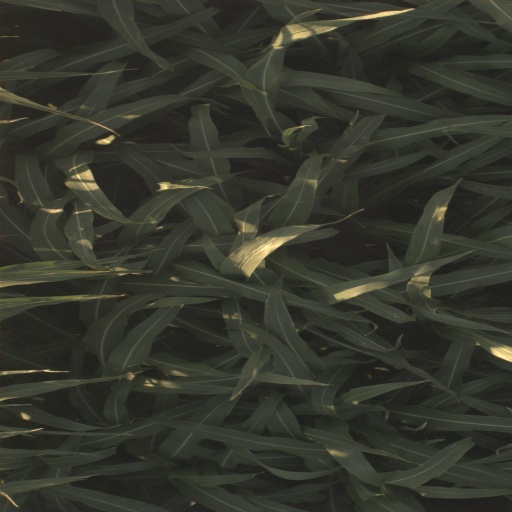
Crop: sorghum